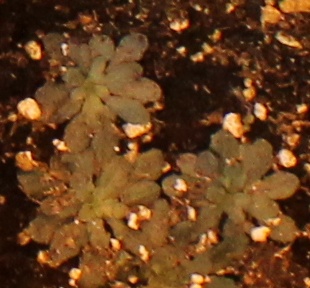
Label: Horseweed